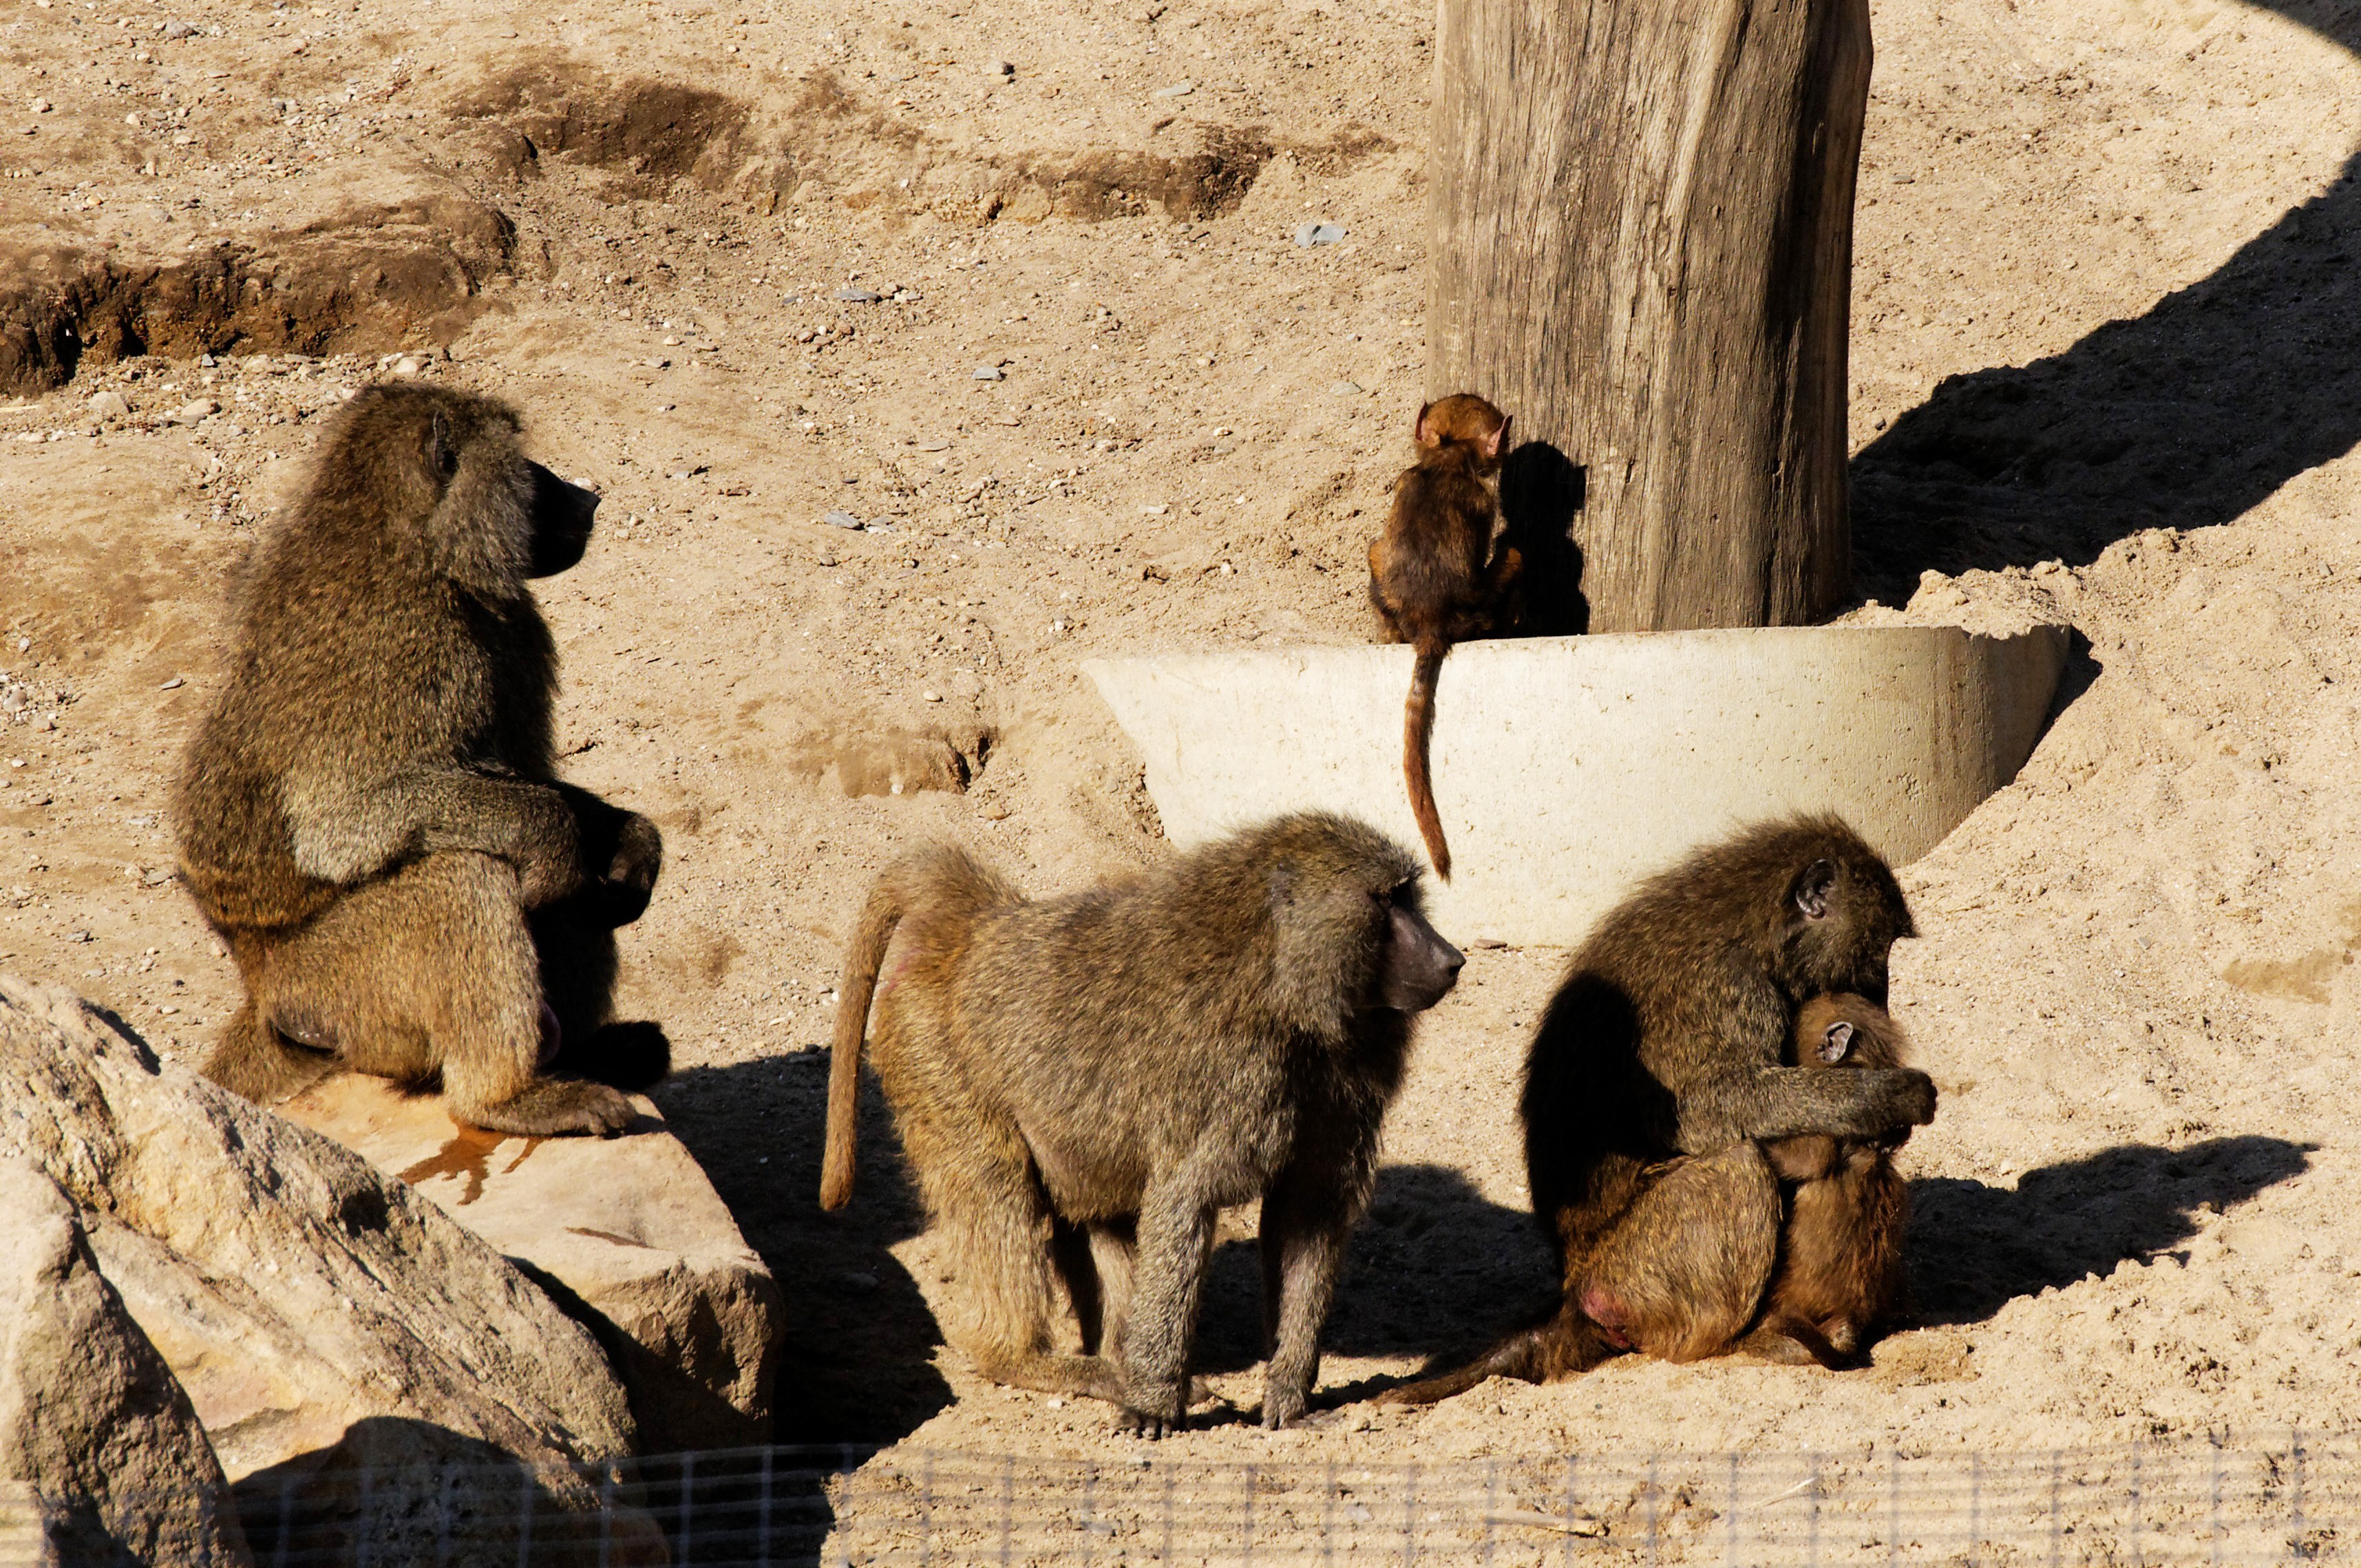
sand, rock, animal, wildlife, zoo, mammal, fauna, primate, enclosure, family, baboon, vertebrate, old world monkey, young animals